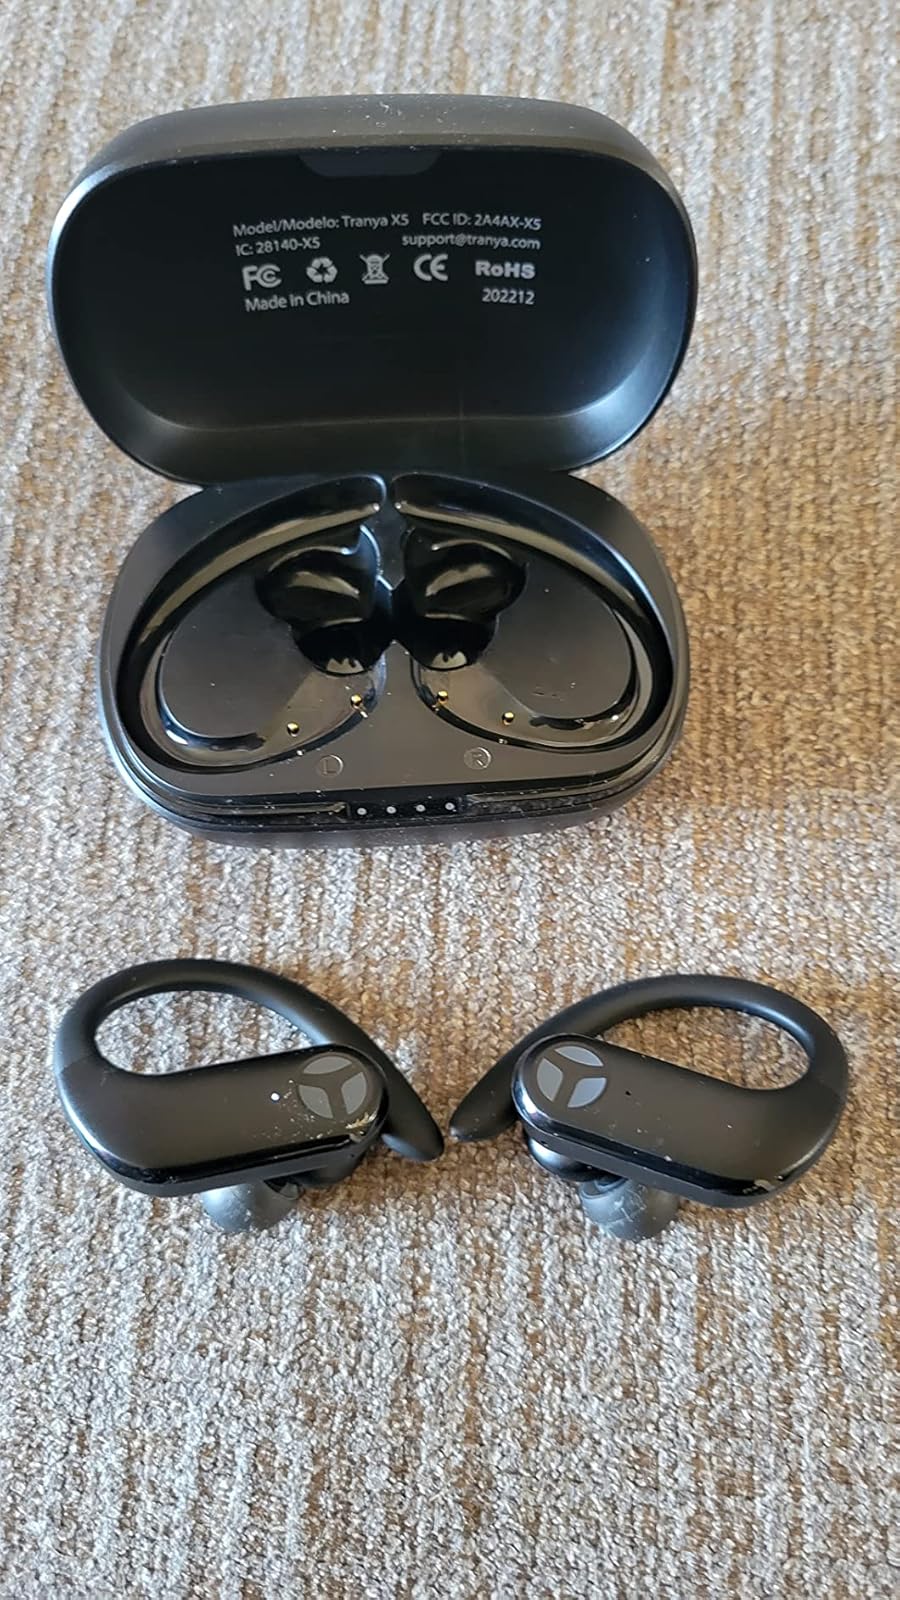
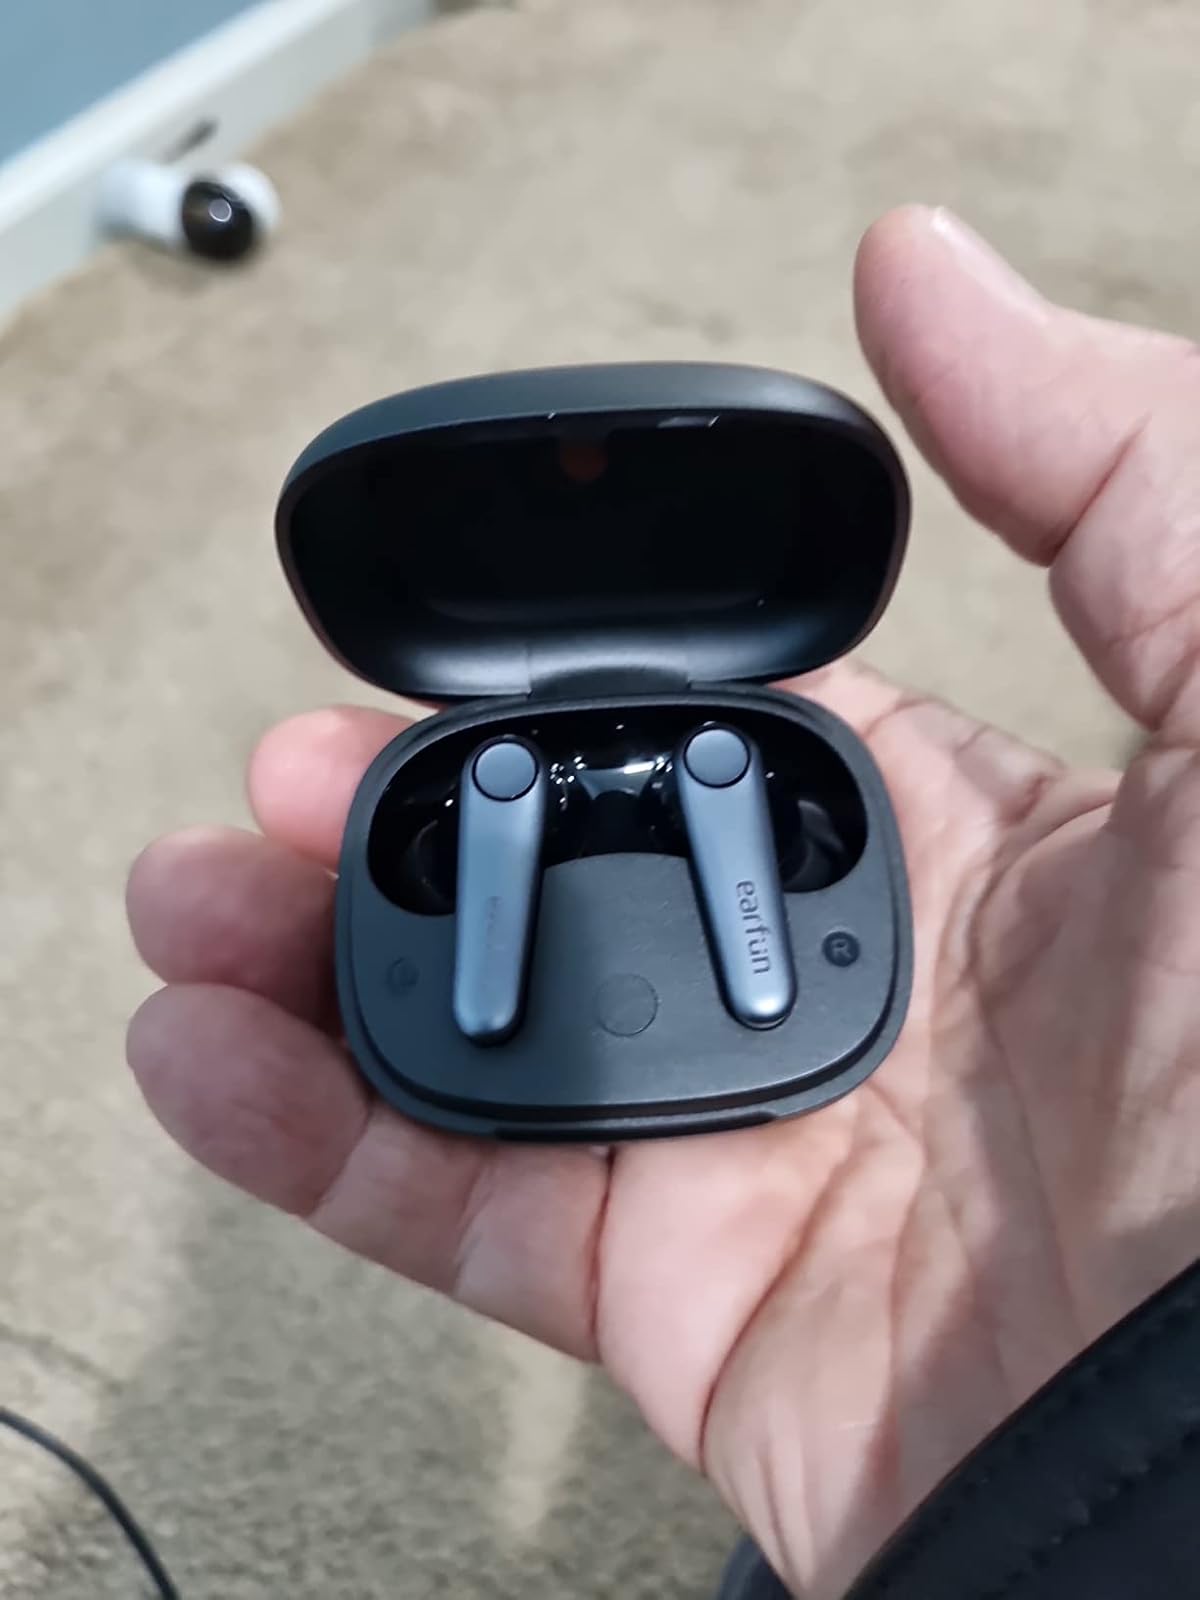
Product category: earbuds
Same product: no